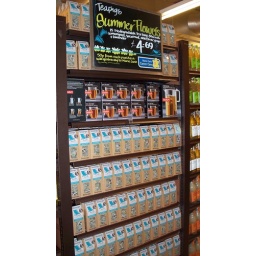
marie curie summer flowers display in Whole Foods market